Highway systems by country

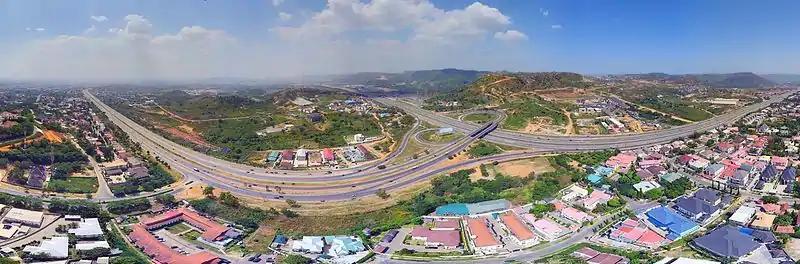
Abuja Highway Panoramic

The Federal Highway System of Nigeria, also known as Trunk A national roads, connects economic and political centers within the country; in addition it links Nigeria with neighboring countries. These roads are constructed and maintained by the Federal Government of Nigeria through the Federal Ministry of Works and the Federal Roads Maintenance Agency. In 1974, some roads previously maintained by the states were transferred to the federal government. This created a classification called Trunk F roads.